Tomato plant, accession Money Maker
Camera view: horizontal (90 deg, fisheye); turntable rotation: 30 degrees
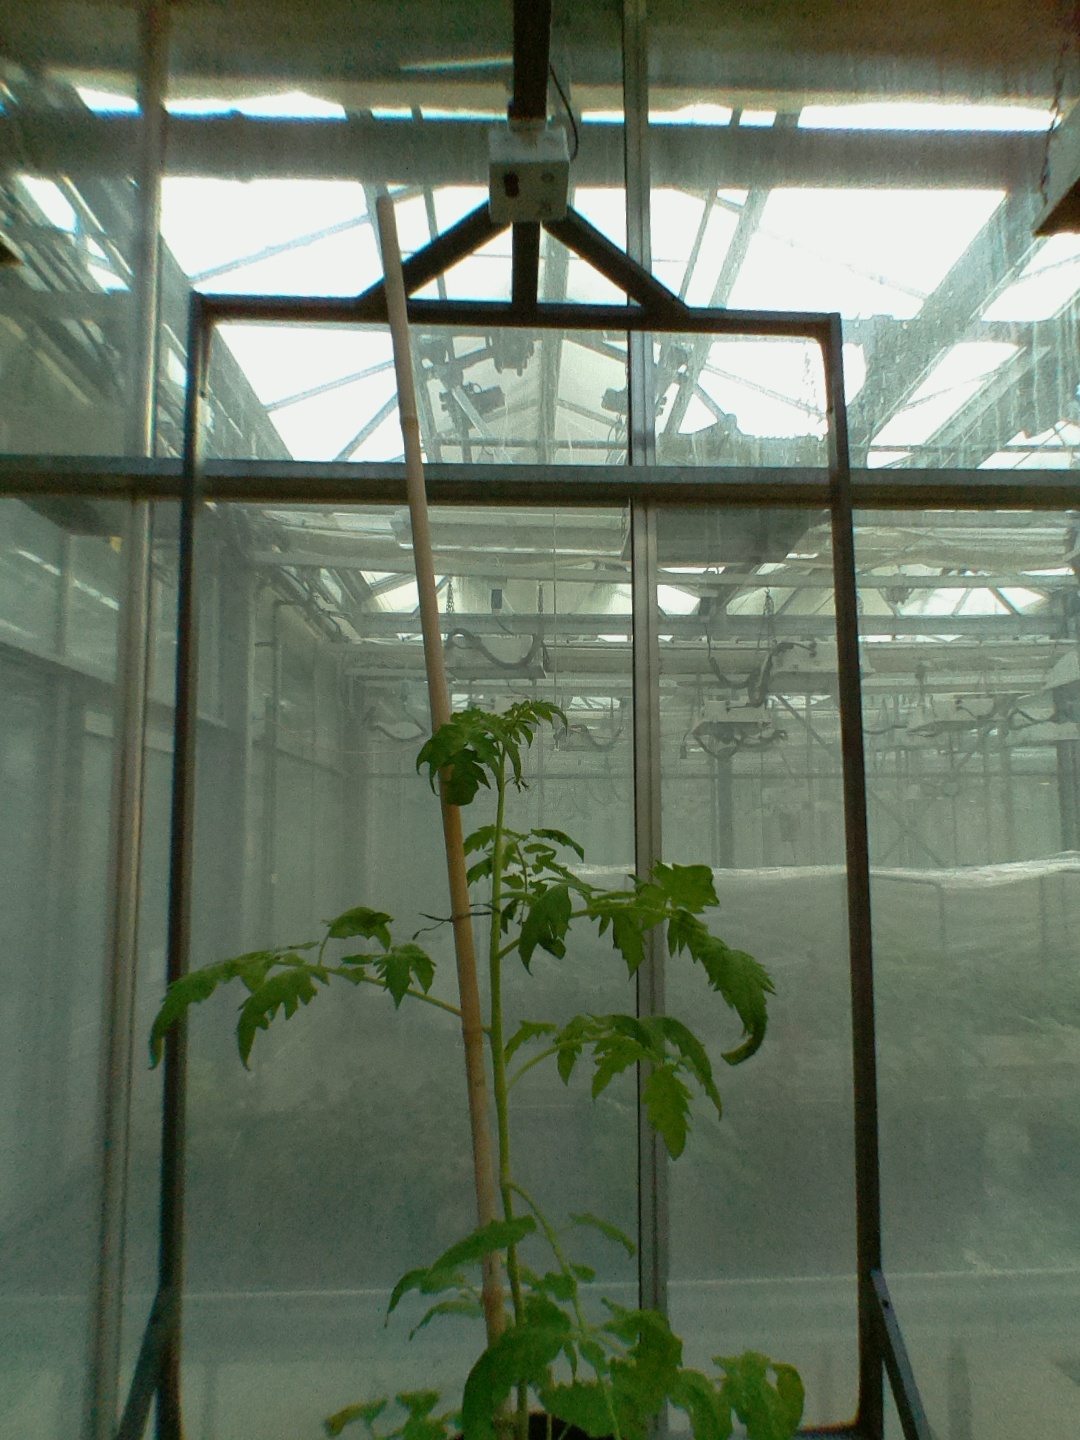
BBCH growth stage 52: 2 inflorescences visible